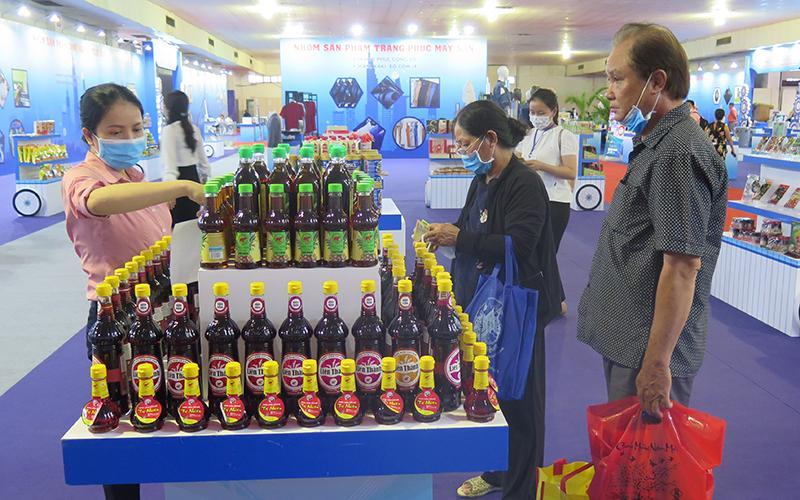
có ba người đang đứng quanh một quầy hàng bán các sản phảm đóng chai